Warlock (1989 film)

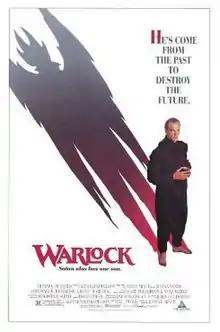
American theatrical release poster

Warlock is a 1989 American supernatural horror film directed by Steve Miner and written by David Twohy. Julian Sands stars as the title character, a son of Satan who travels from the late 17th century to the modern era with the mission of destroying the world. Lori Singer and Richard E. Grant co-star as a 20th-century woman and a 17th-century witch-hunter attempting to stop him.